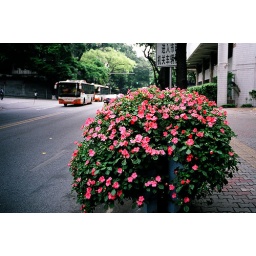
flowers by the street